Spandrel (biology)

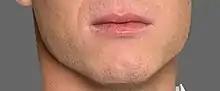

The human chin has been proposed as an example of a spandrel, since modern humans ("Homo sapiens") are the only species with a chin, an anatomical feature with no known function. Alternatively however, it has been suggested that chins may be the result of selection, based on an analysis of the rate of chin evolution in the fossil record.